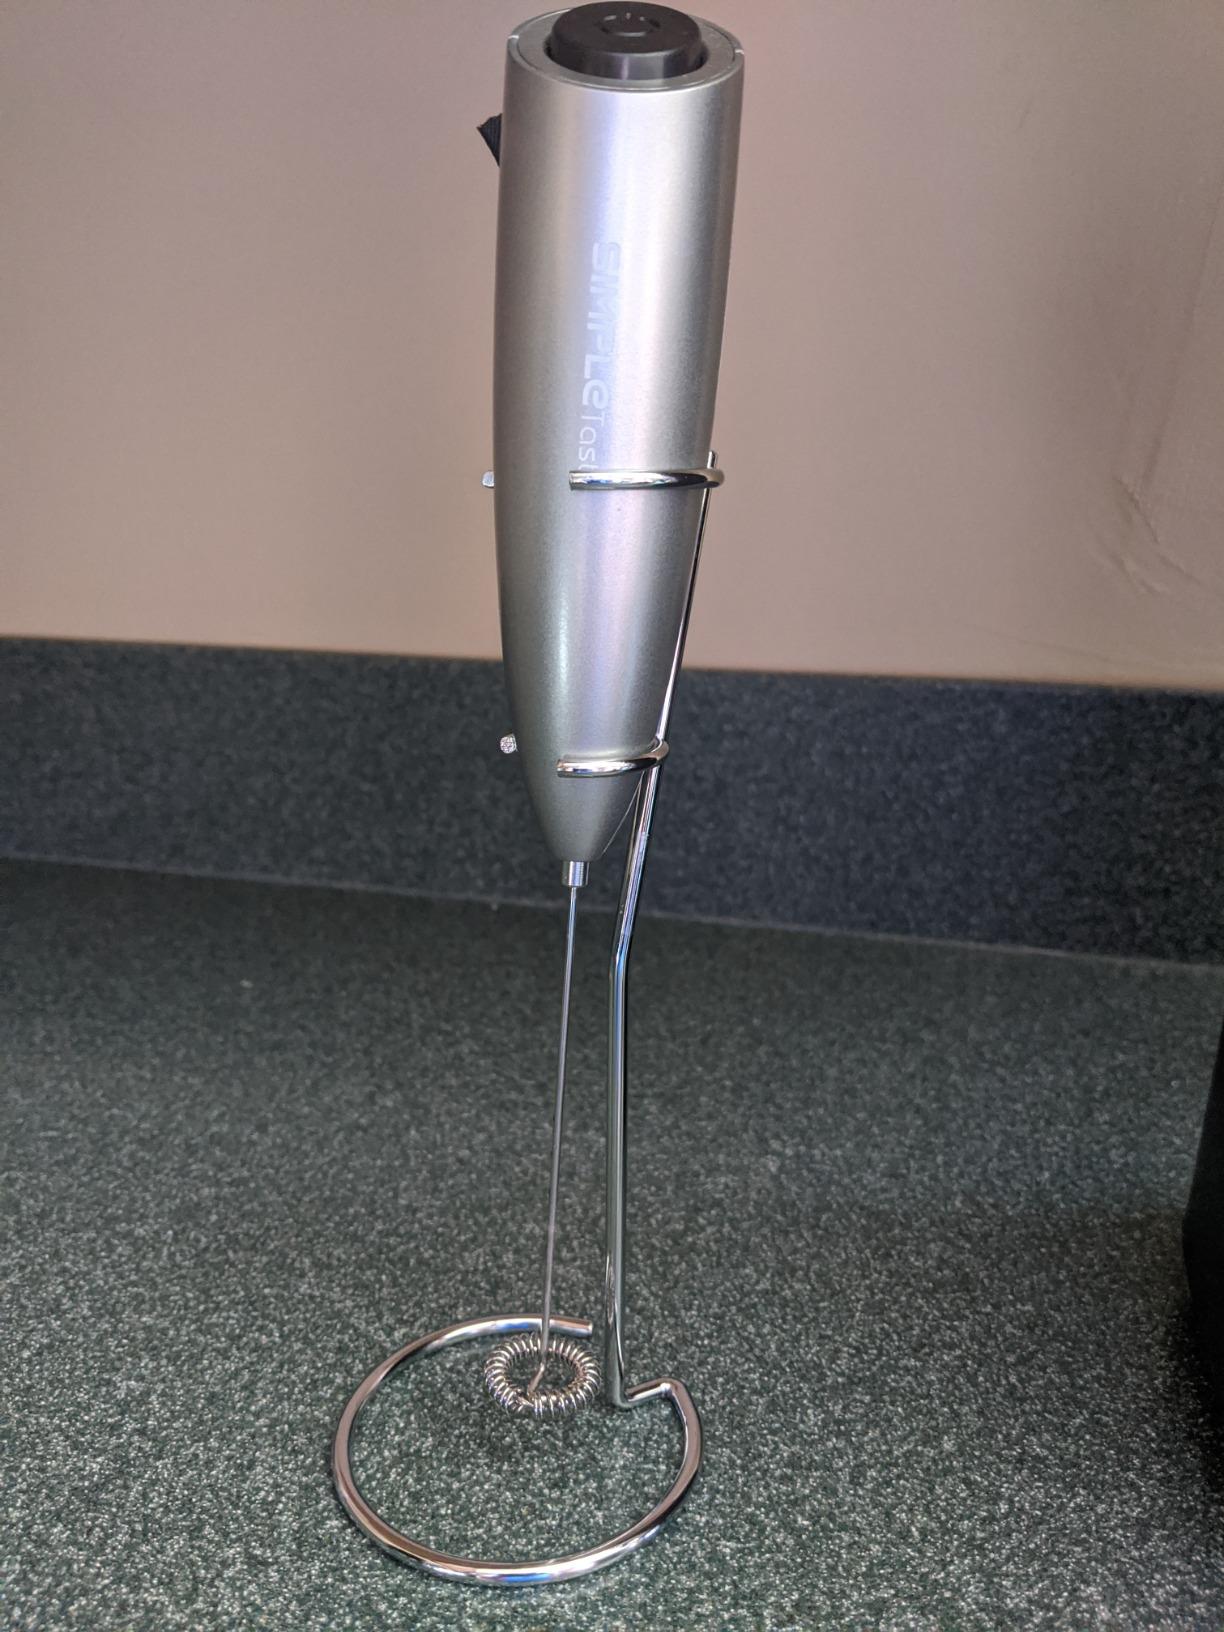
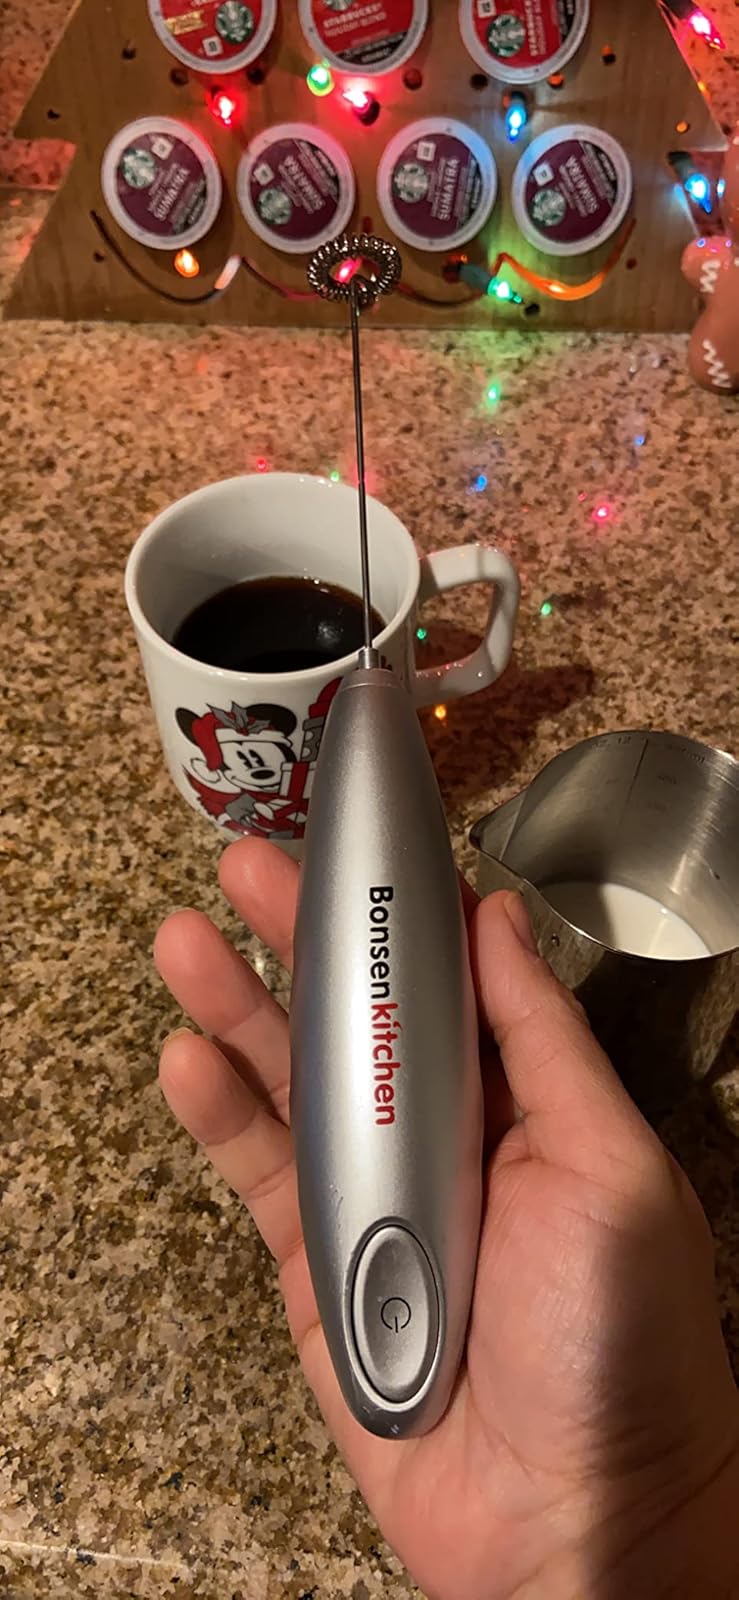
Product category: items_mixer
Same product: no